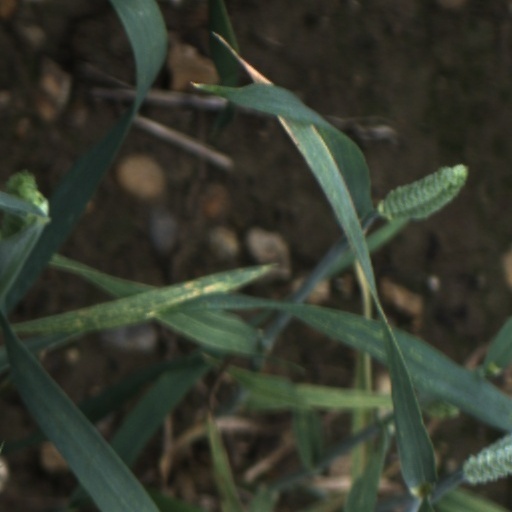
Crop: wheat